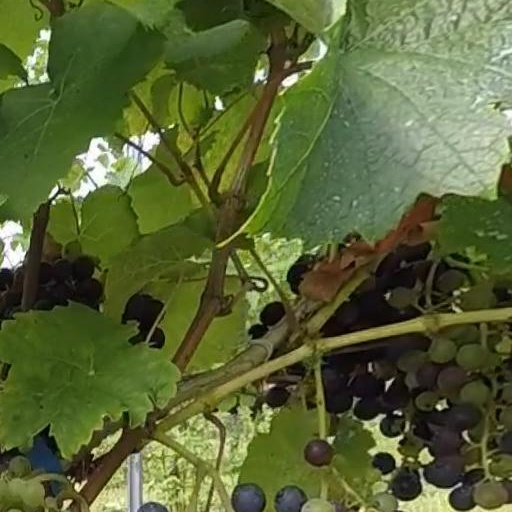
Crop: grape